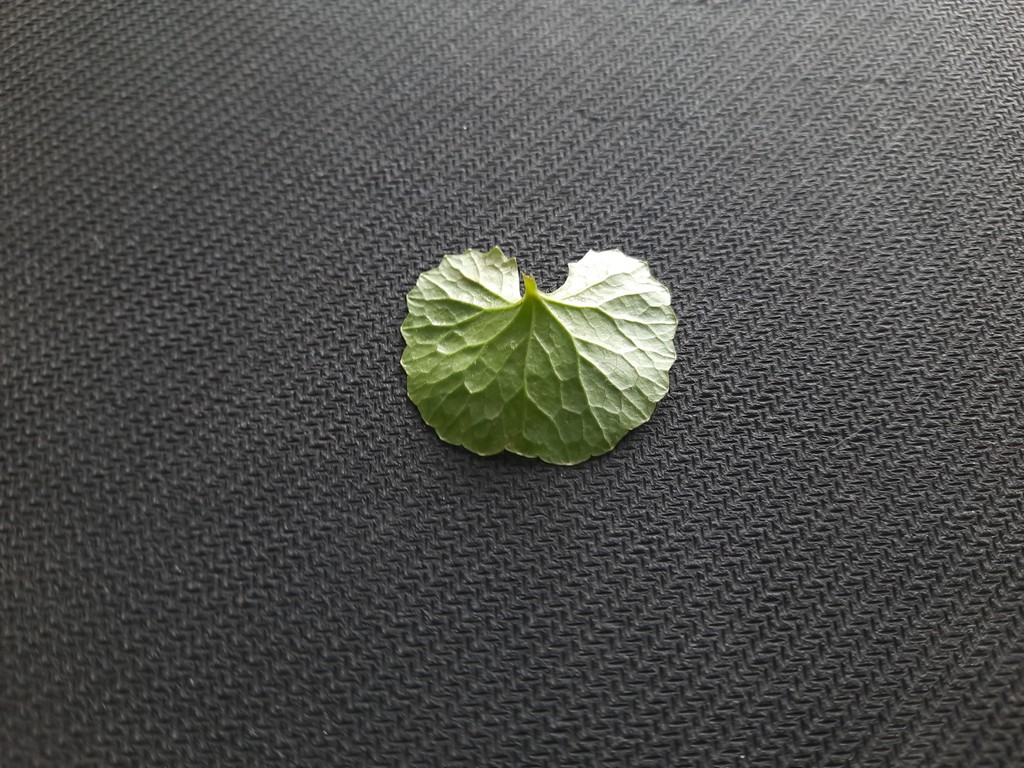
Label: Healthy